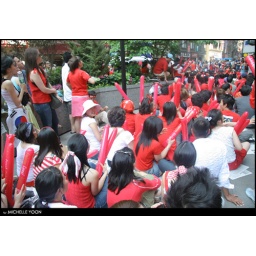
world cup showing on 32nd street in nyc.